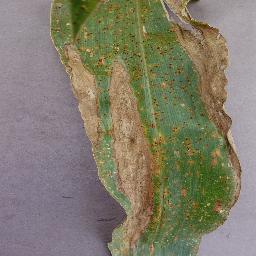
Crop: corn
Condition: (maize)_northern_blight